Edith Campion (actress)

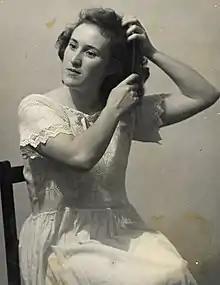
in 1946 as "Mary Boyle" in "Juno and the Paycock"

Edith Campion (born Beverley Georgette Hannah; 13 December 1923 – 16 September 2007) was a New Zealand actor, writer, and a co-founder of the New Zealand Players theatre company.